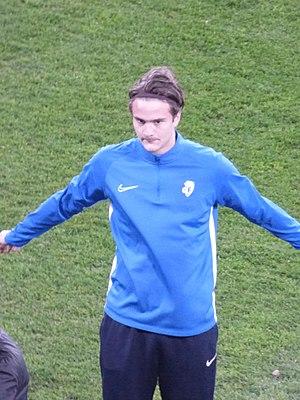
Kristófer Kristinsson lors du match RC Lens / Grenoble Foot 38, le 10 février 2020, comptant pour la vingt-quatrième journée du championnat de France de football de Ligue 2 2019-2020, au Stade Bollaert-Delelis.